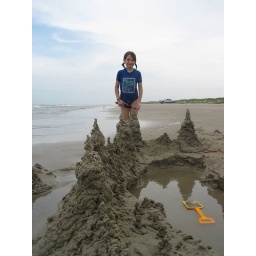
jenna in front of the awesome sand castle